Iskar Glacier

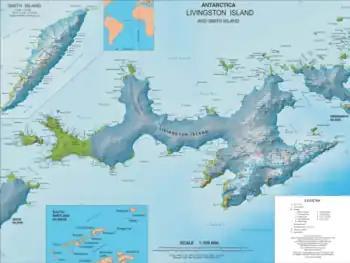
Topographic map of Livingston Island and Smith Island

Iskar Glacier is a glacier in Livingston Island, South Shetland Islands in Antarctica situated southeast of lower Huron Glacier, west-southwest of Sopot Ice Piedmont, and north of Dobrudzha and Magura Glaciers. It drains the north slopes of the Tangra Mountains between Helmet Peak to the west and Delchev Peak to the east, and flows northward into Bruix Cove between Yana Point and Rila Point.